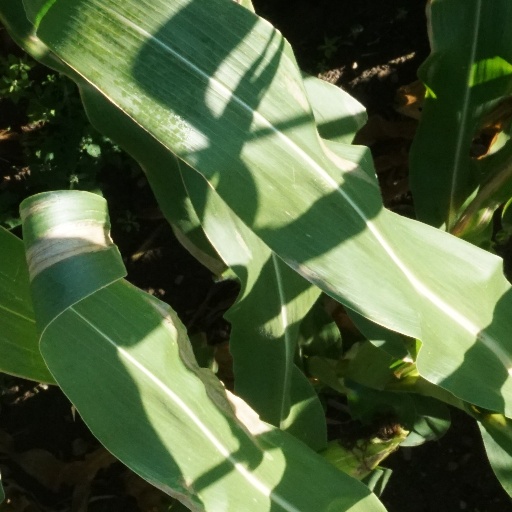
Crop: maize; corn